Sky position (RA, Dec in degrees): 202.052, 0.6531
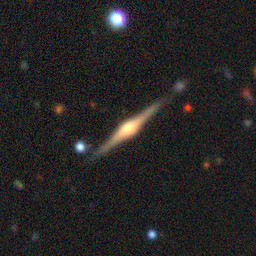
Galaxy morphology: Edge-on Galaxies with Bulge